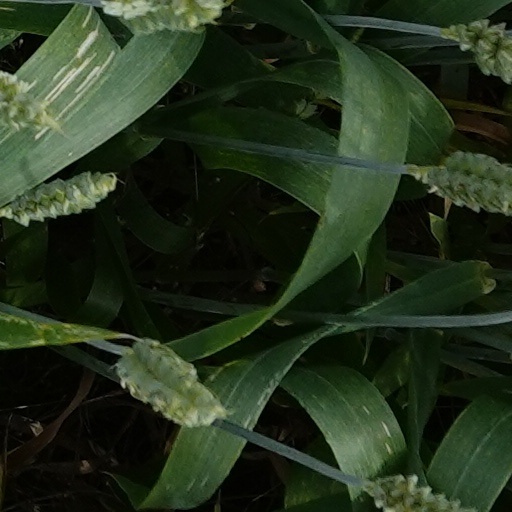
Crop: wheat